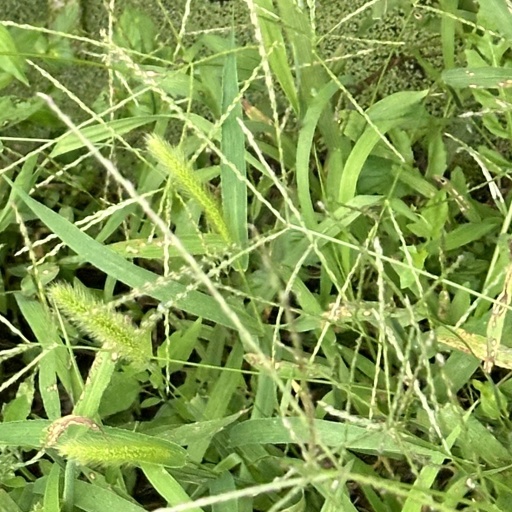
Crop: rice